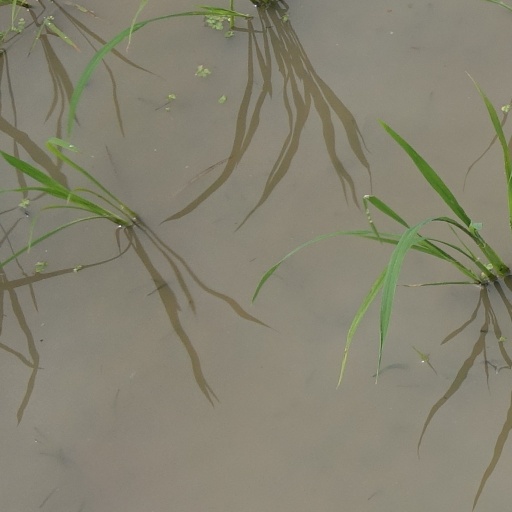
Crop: rice